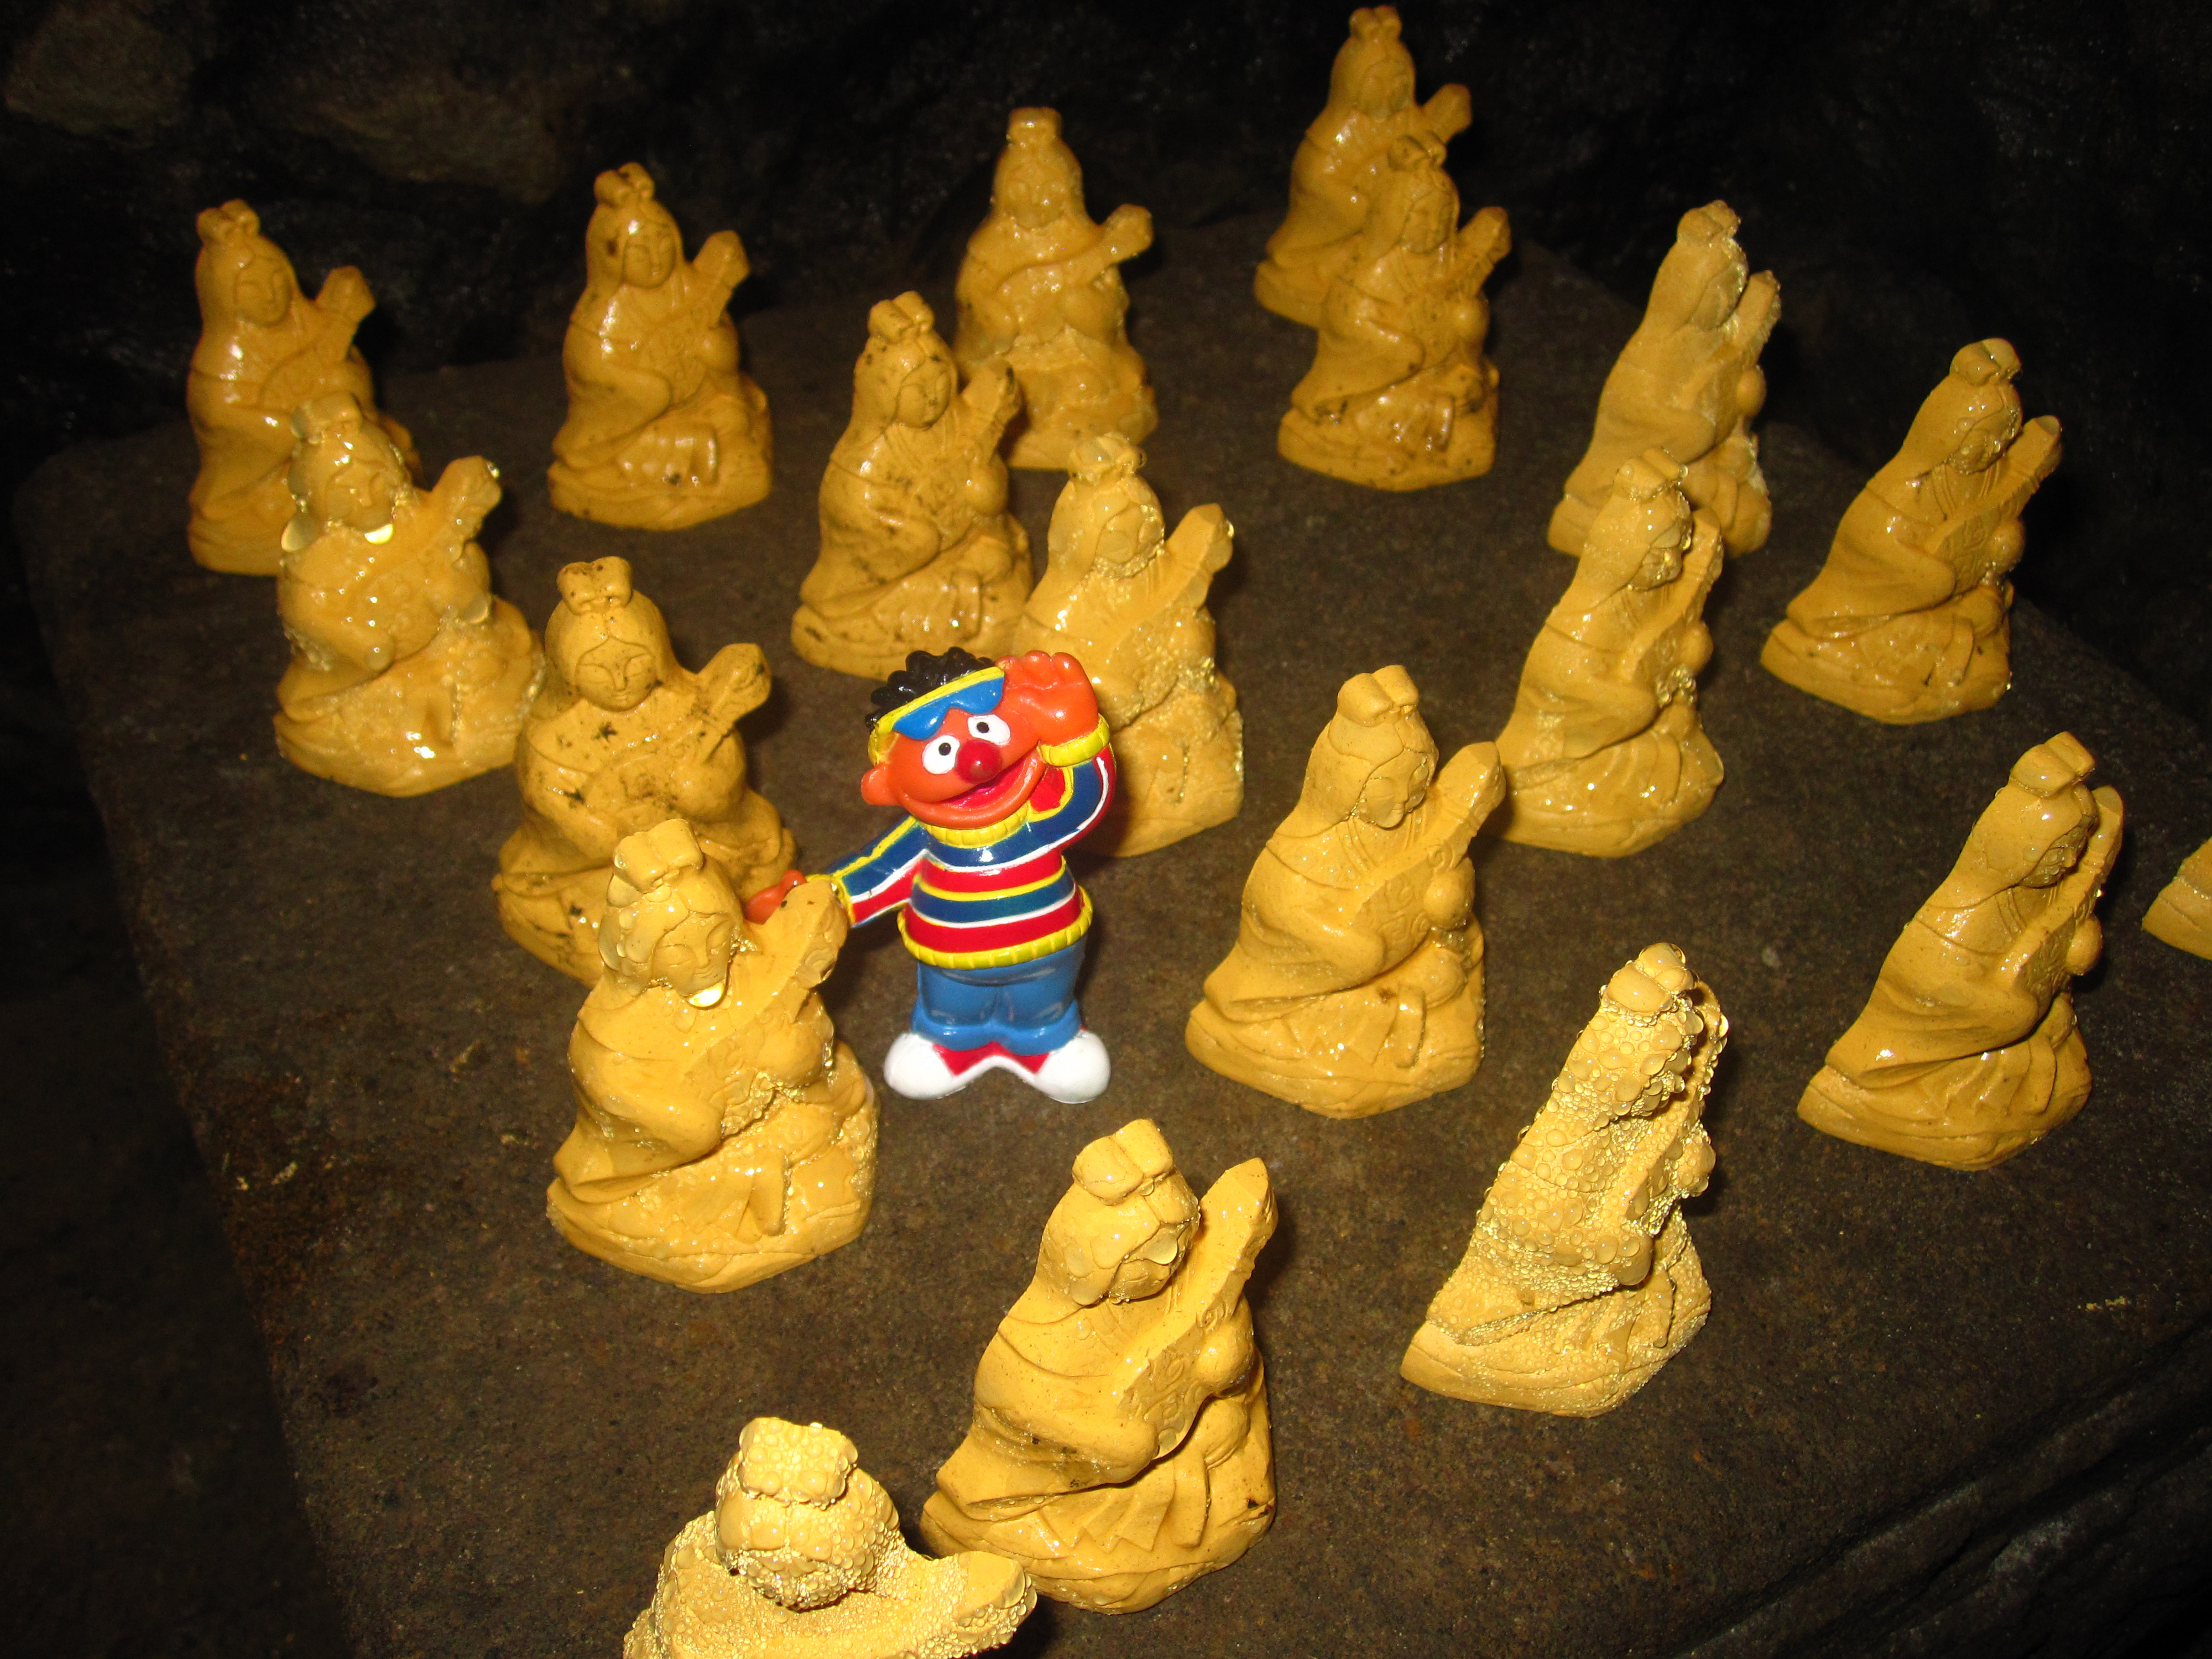
sand, food, indoor, asia, yellow, japan, dessert, christmas decoration, creativecommons, japon, stock, ccby, 2d, carloszgz, original, cmstoolsphotoring, freeculturalworks, openlicense, freepictures, ernie, funny, travelingernie, humor, humour, amusant, drole, comique, marrant, divertido, gracioso, chistoso, comico, amusing, barriosesamo, sesamestreet, honshu, kanto, kamakura, kanagawa, figurines, bentenkutsucave, hasederatemple